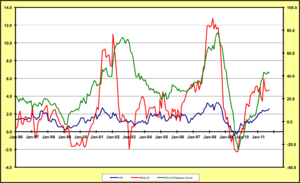
Sur l'axe gauche: Inflation perçue mesurée à l'aide de l'indice de l'inflation perçue et un coefficient d'aversion au risque de 2 (IWI(2))
L’indice de l’inflation perçue développé par Hans Wolgang Brachinger est un outil statistique destiné à la mesure de l’inflation perçue. Le but de cet indice est de mesurer l’ampleur de l’inflation ressentie de manière subjective par un ménage représentatif lors de ses achats du quotidien.